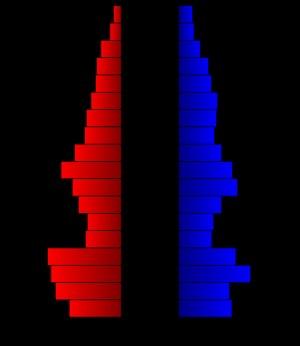
Le comté de Lynn, en anglais : Lynn County, est un comté situé au nord-ouest de l'État du Texas aux États-Unis. Fondé le 19 novembre 1876, son siège de comté est la ville de Tahoka. Selon le recensement des États-Unis de 2010, sa population est de 5 915 habitants. Le comté a une superficie de 2 314 km², dont 2 309,9 km² en surfaces terrestres. Il est nommé en référence à George Washington Lynn, militaire lors du siège de Fort Alamo.